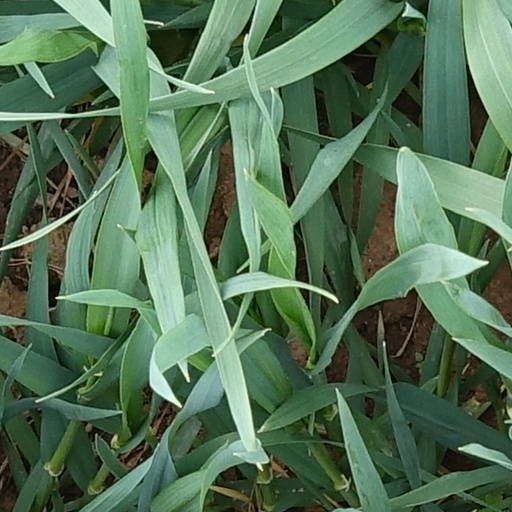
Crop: wheat